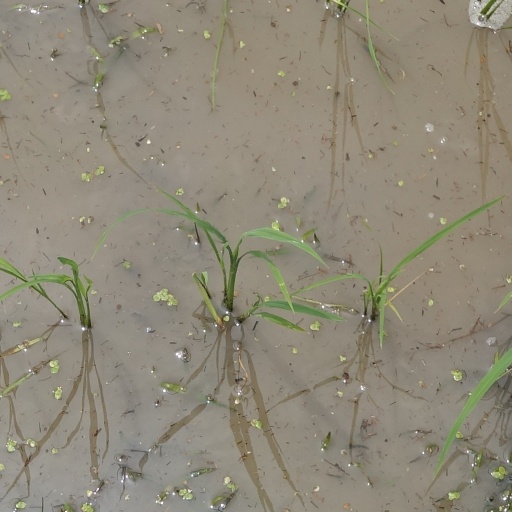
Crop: rice